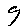
Label: 9